WildC.A.T.s/X-Men

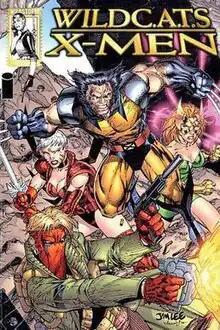
WildC.A.T.s/X-Men TPB cover by Jim Lee.

WildC.A.T.s/X-Men was a crossover event by Image Comics (from Jim Lee's WildStorm) and Marvel Comics in 1997 and 1998 that featured WildStorm's WildC.A.T.s meeting Marvel's X-Men. Originally released in four individual comics, each representing a different "age," the series was later collected by Image Comics/WildStorm as a trade paperback in December 1998.